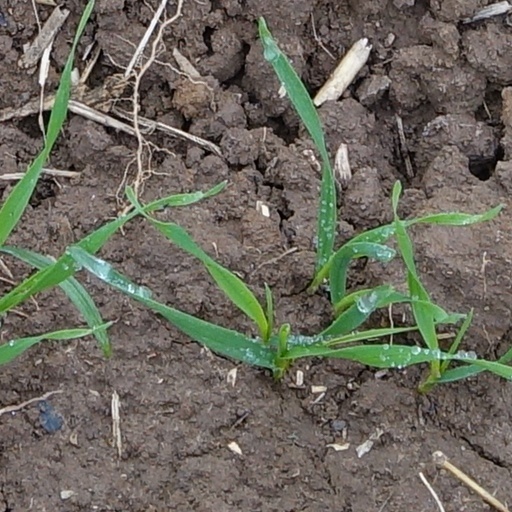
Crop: wheat